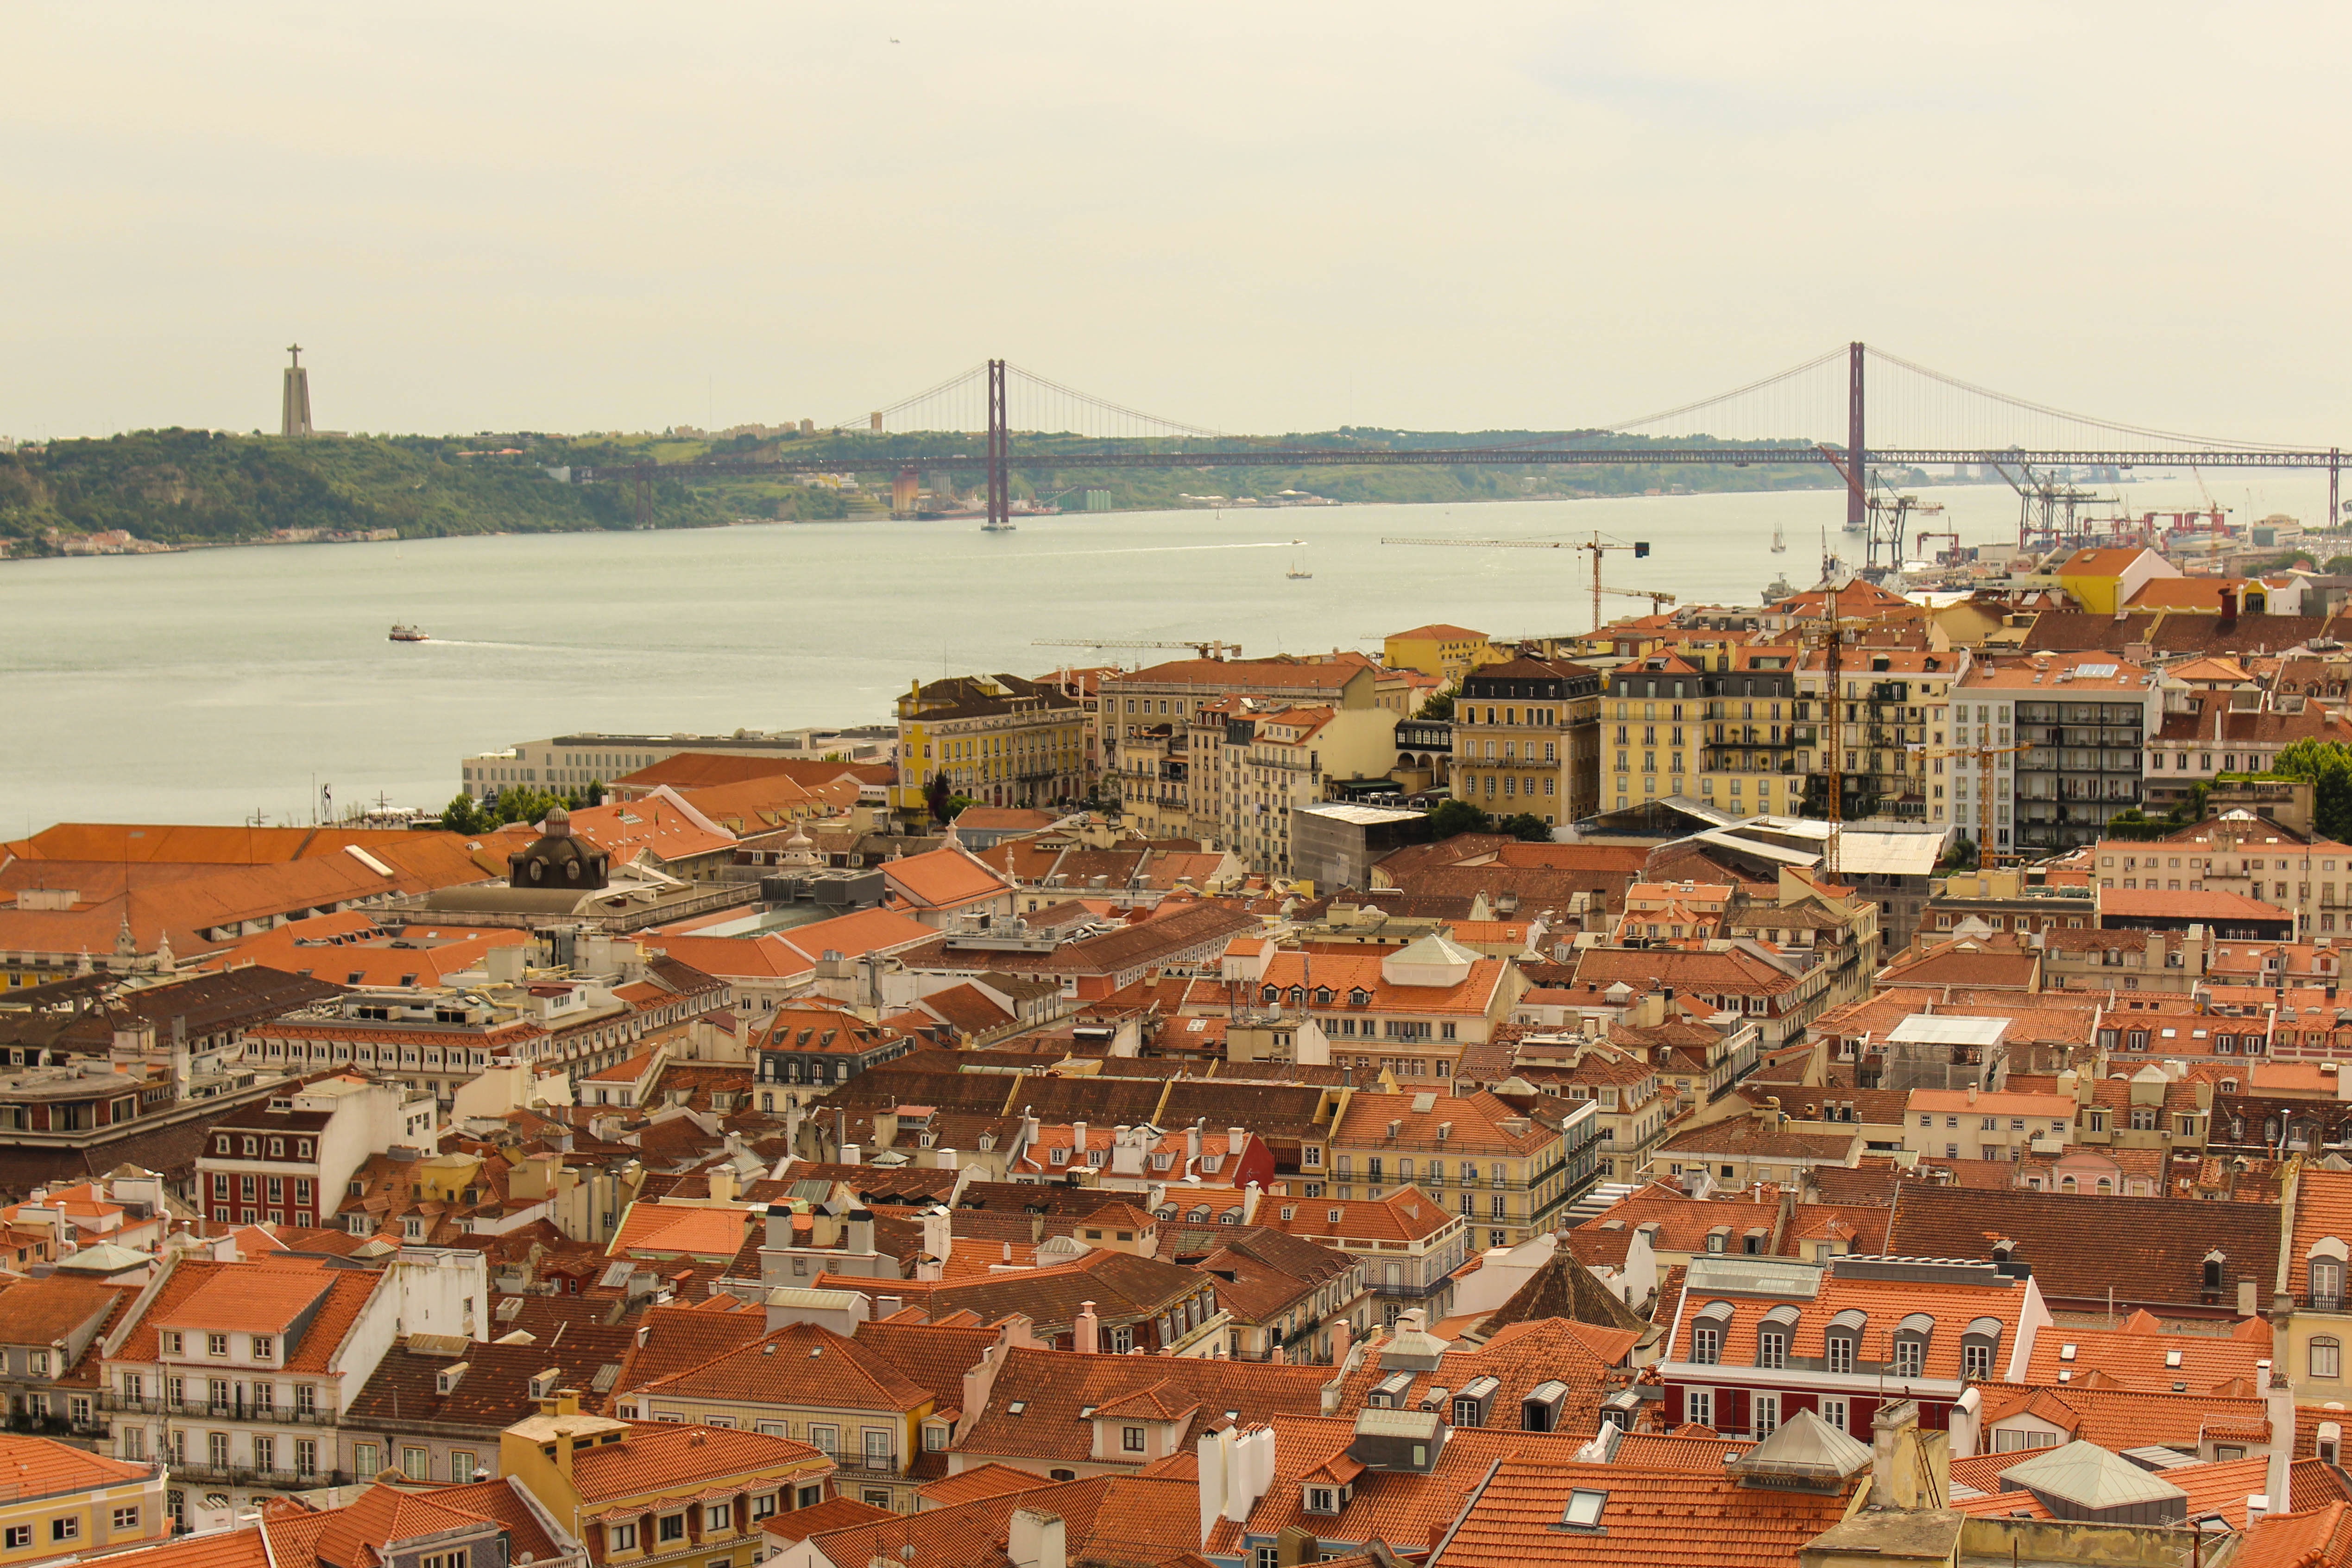
beach, sea, coast, dock, skyline, town, city, cityscape, panorama, suburb, harbor, marina, port, aerial photography, residential area, human settlement